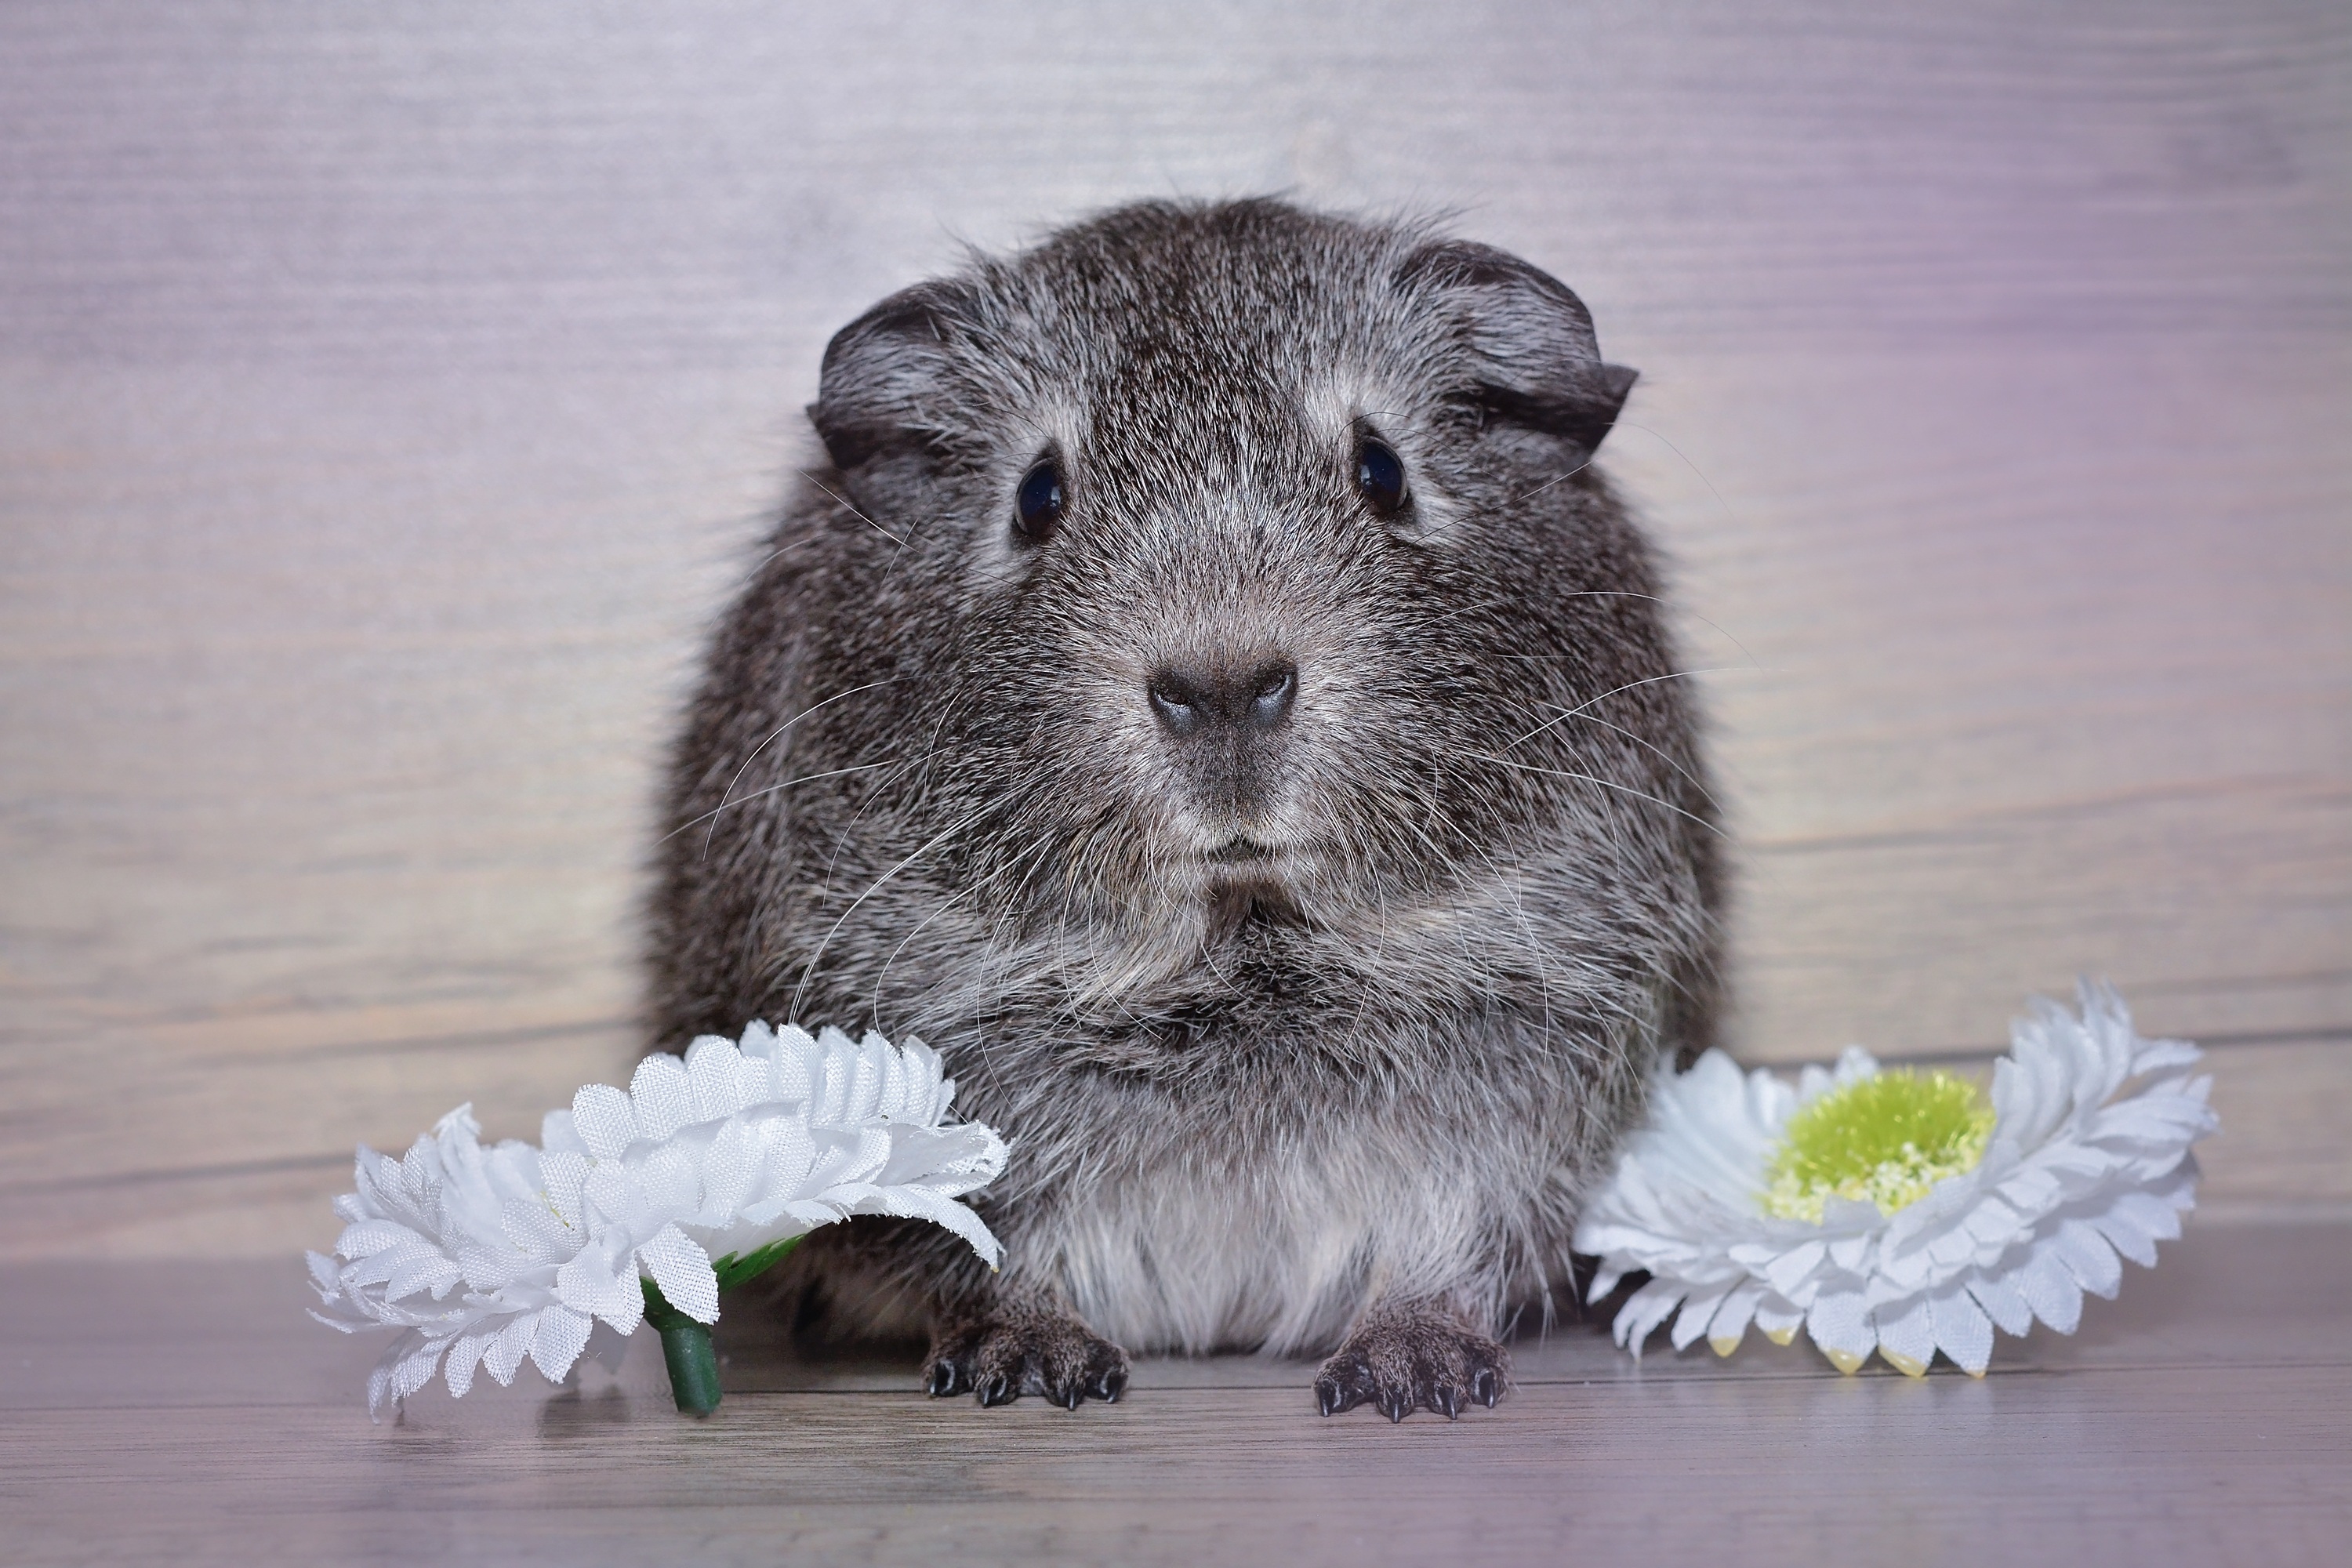
sweet, animal, cute, pet, small, mammal, close, rodent, fauna, guinea pig, whiskers, silver, vertebrate, nager, wildlife photography, chinchilla, animal portrait, young animal, smooth hair, gerbil, black and white agouti, agouti, degu